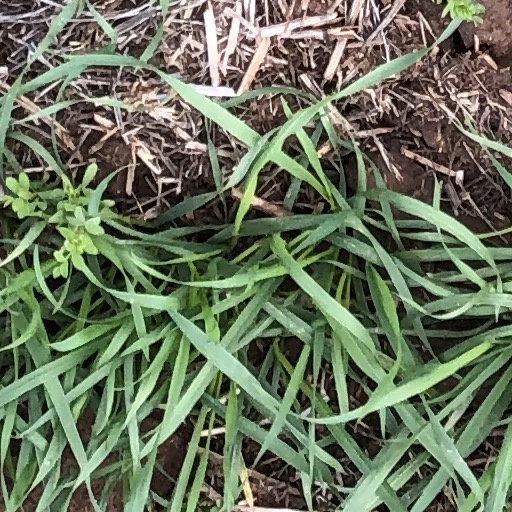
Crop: wheat